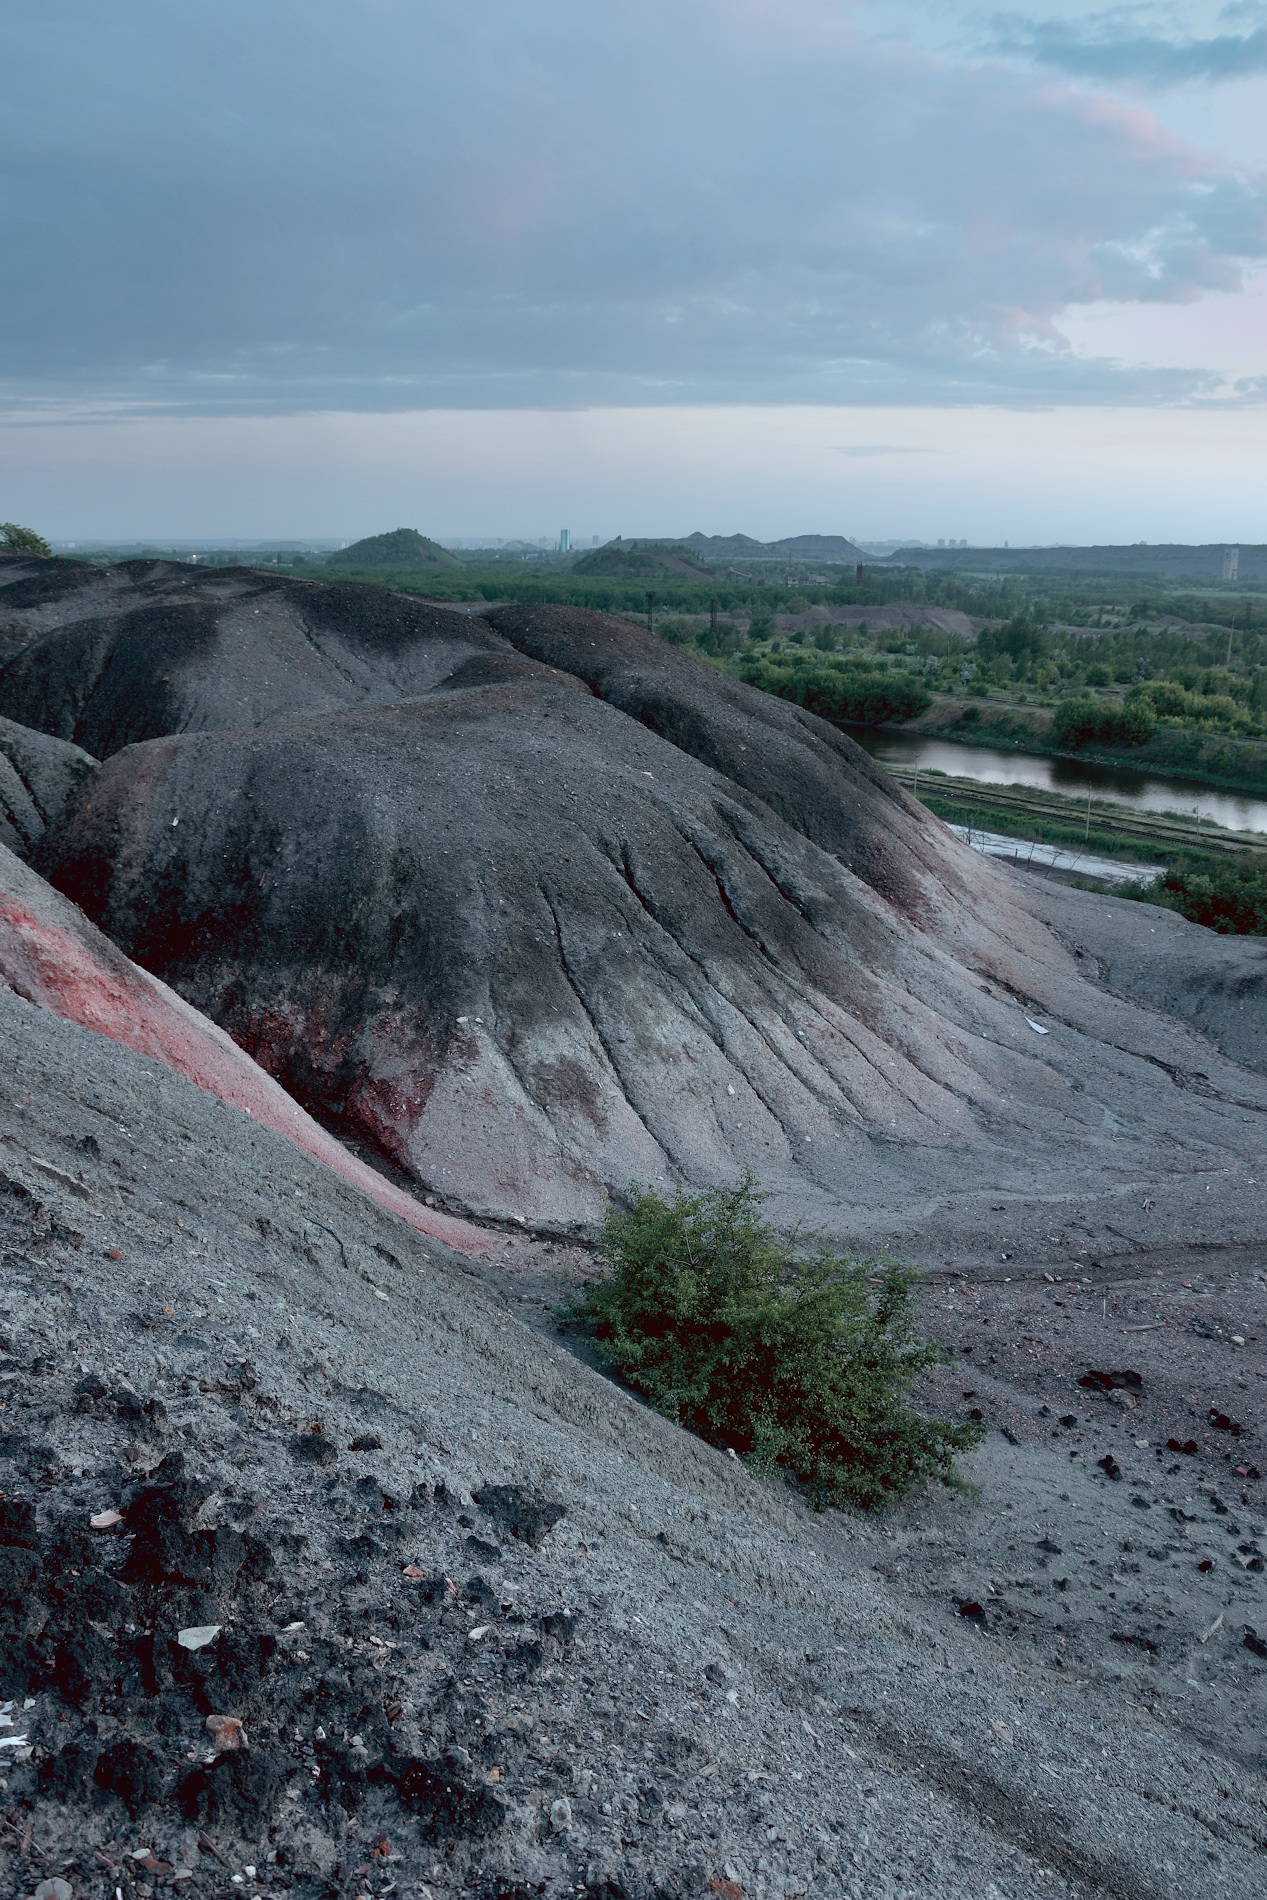
landscape, sea, coast, rock, mountain, cloud, hill, wave, cliff, terrain, ridge, geology, badlands, landform, geographical feature, geological phenomenon, volcanic landform